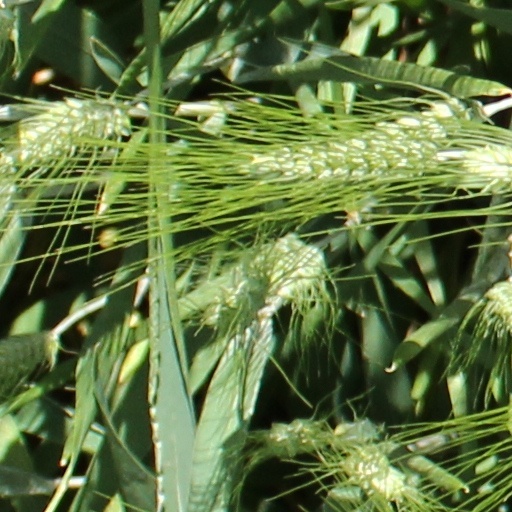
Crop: wheat